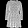
Label: Dress